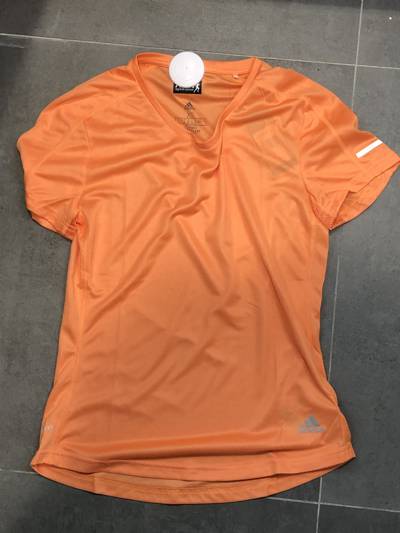
Waste category: clothes